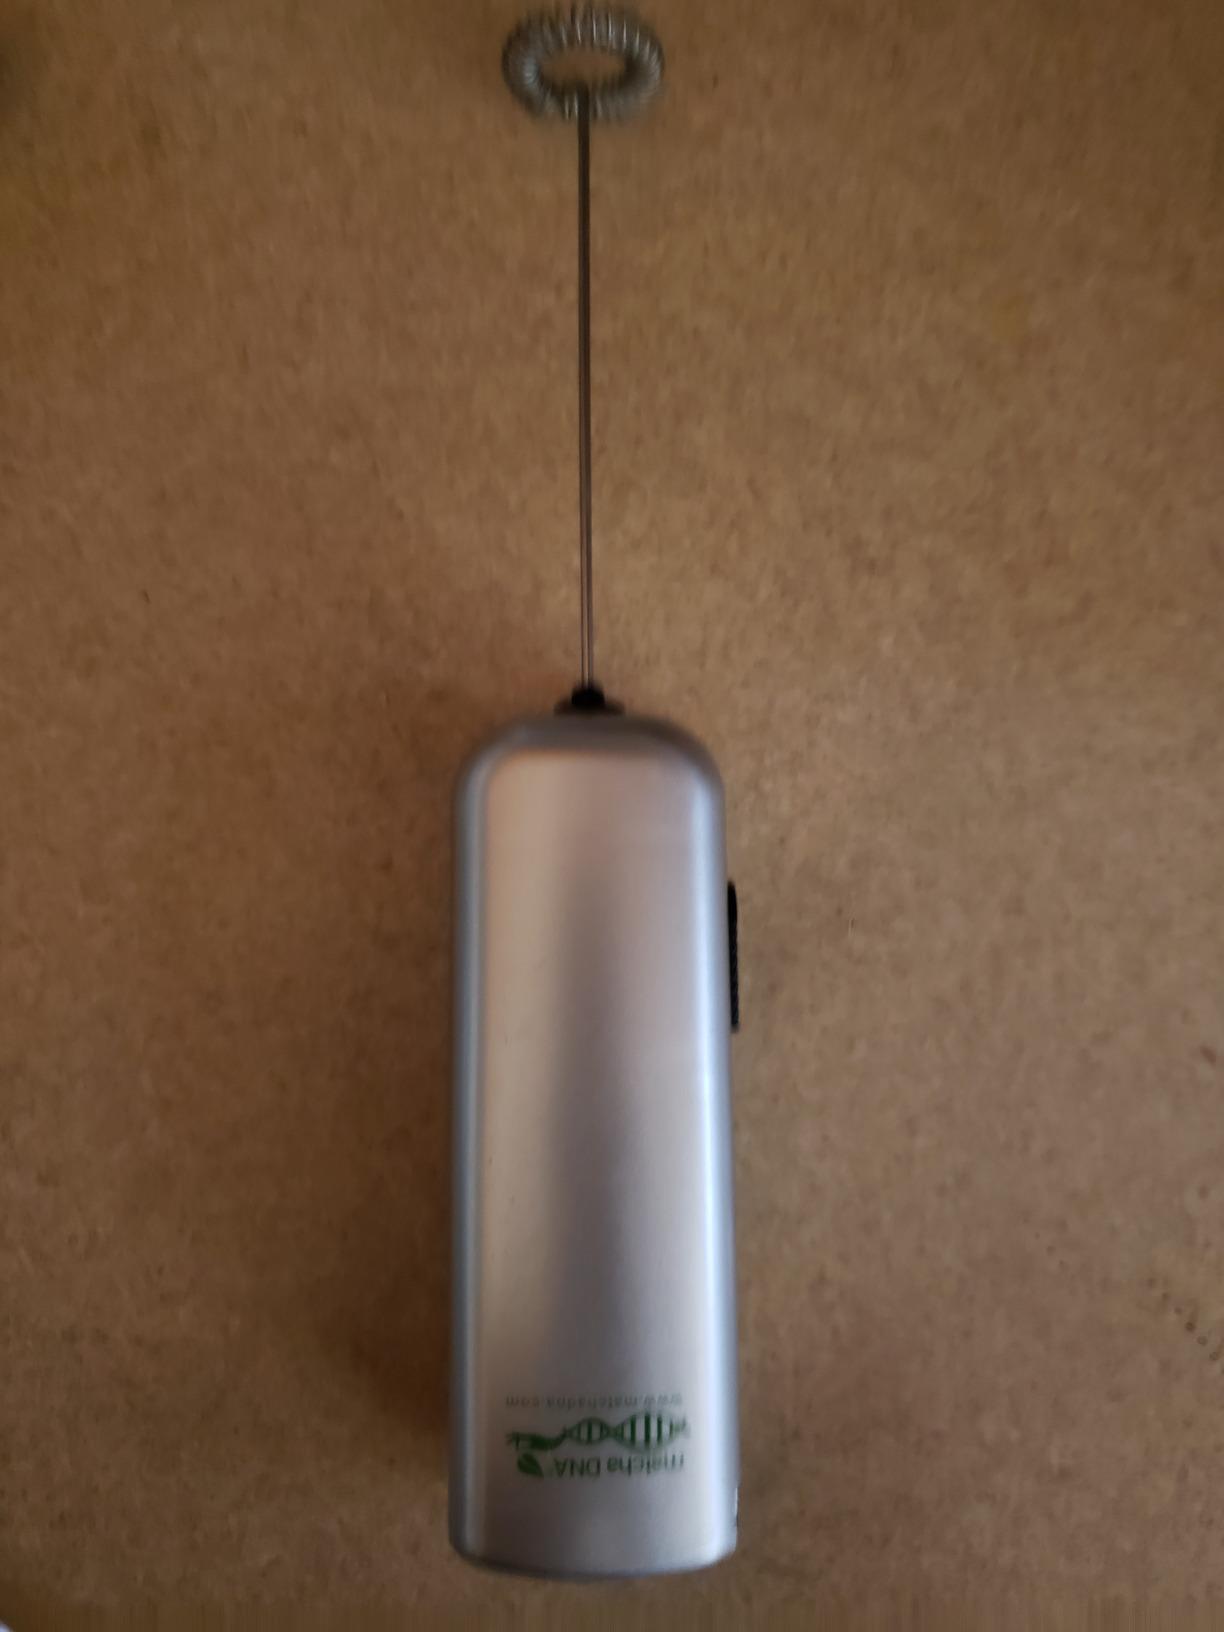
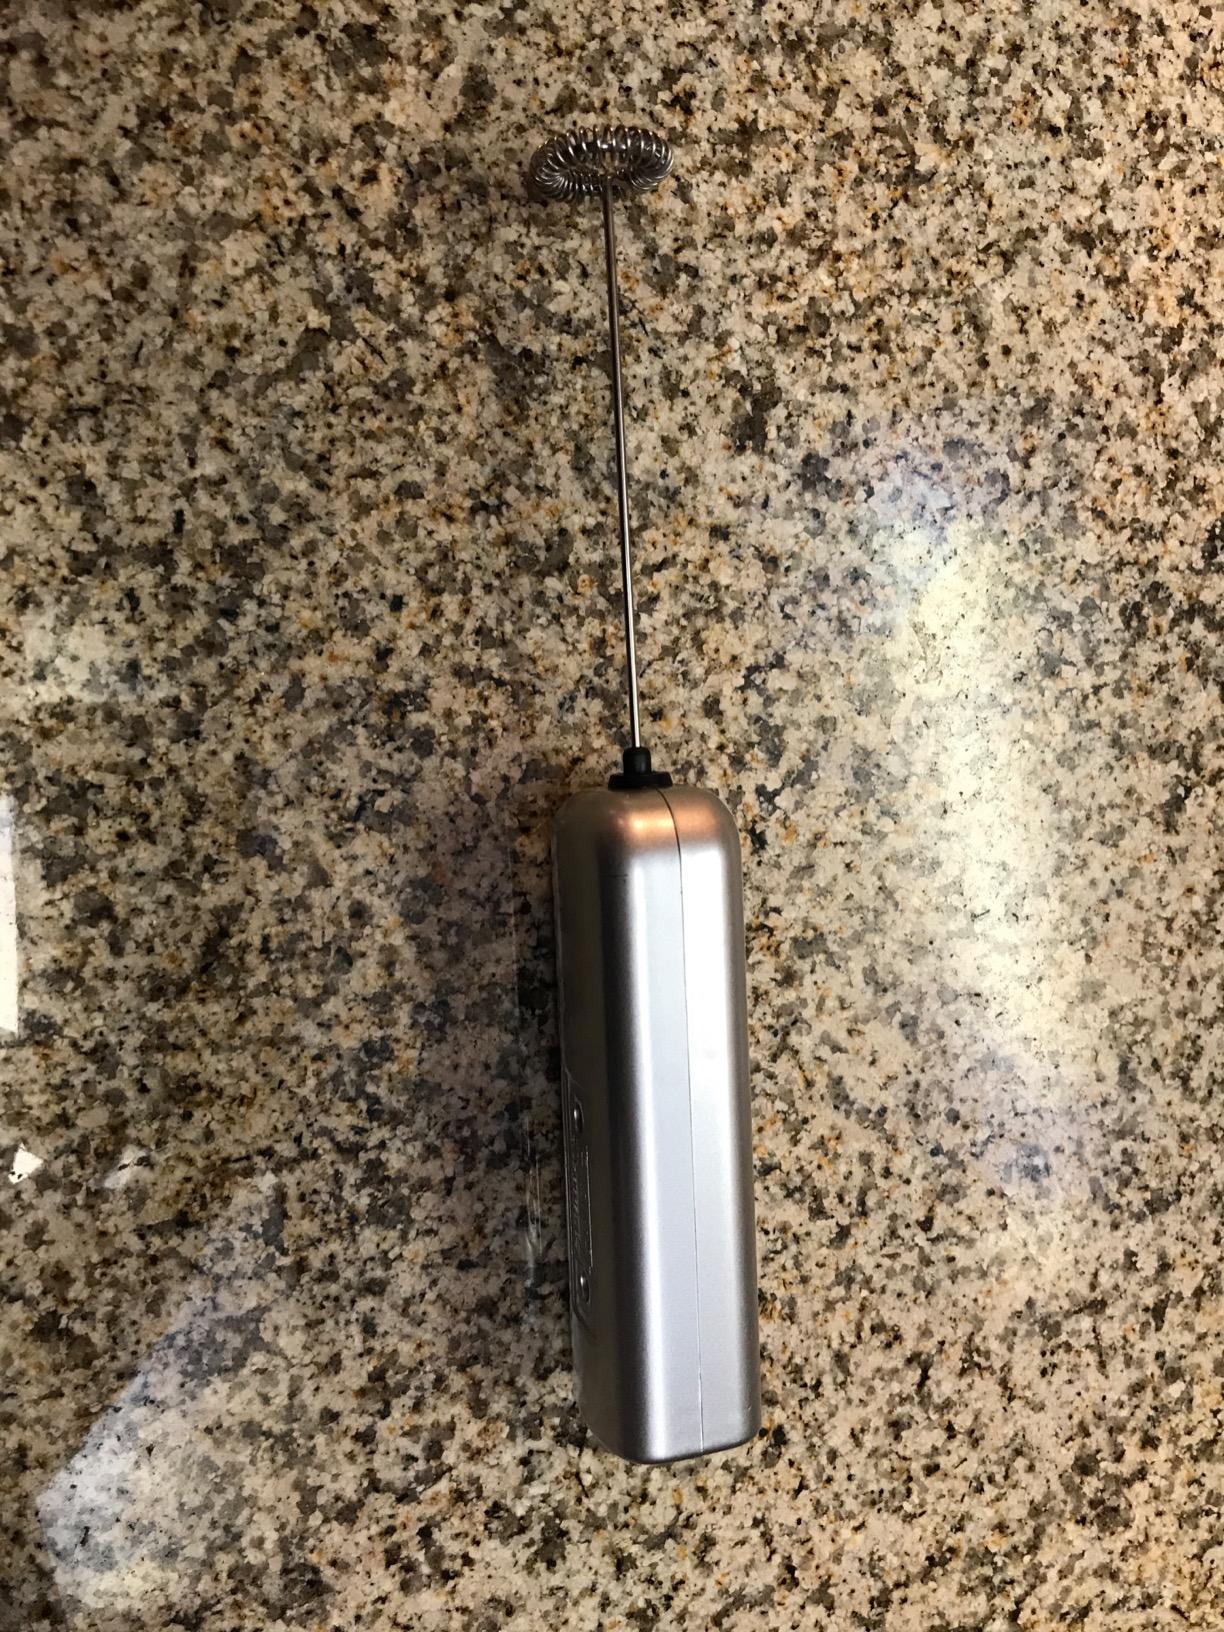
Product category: items_mixer
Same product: yes